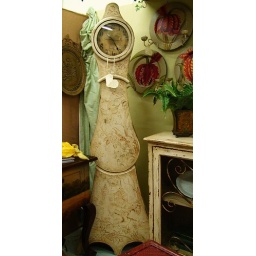
Handcarved antique replica floor clock with teardrop design.30-width 10-deep 85-height  $315Red Floral Chargers with stands in background- $35 each